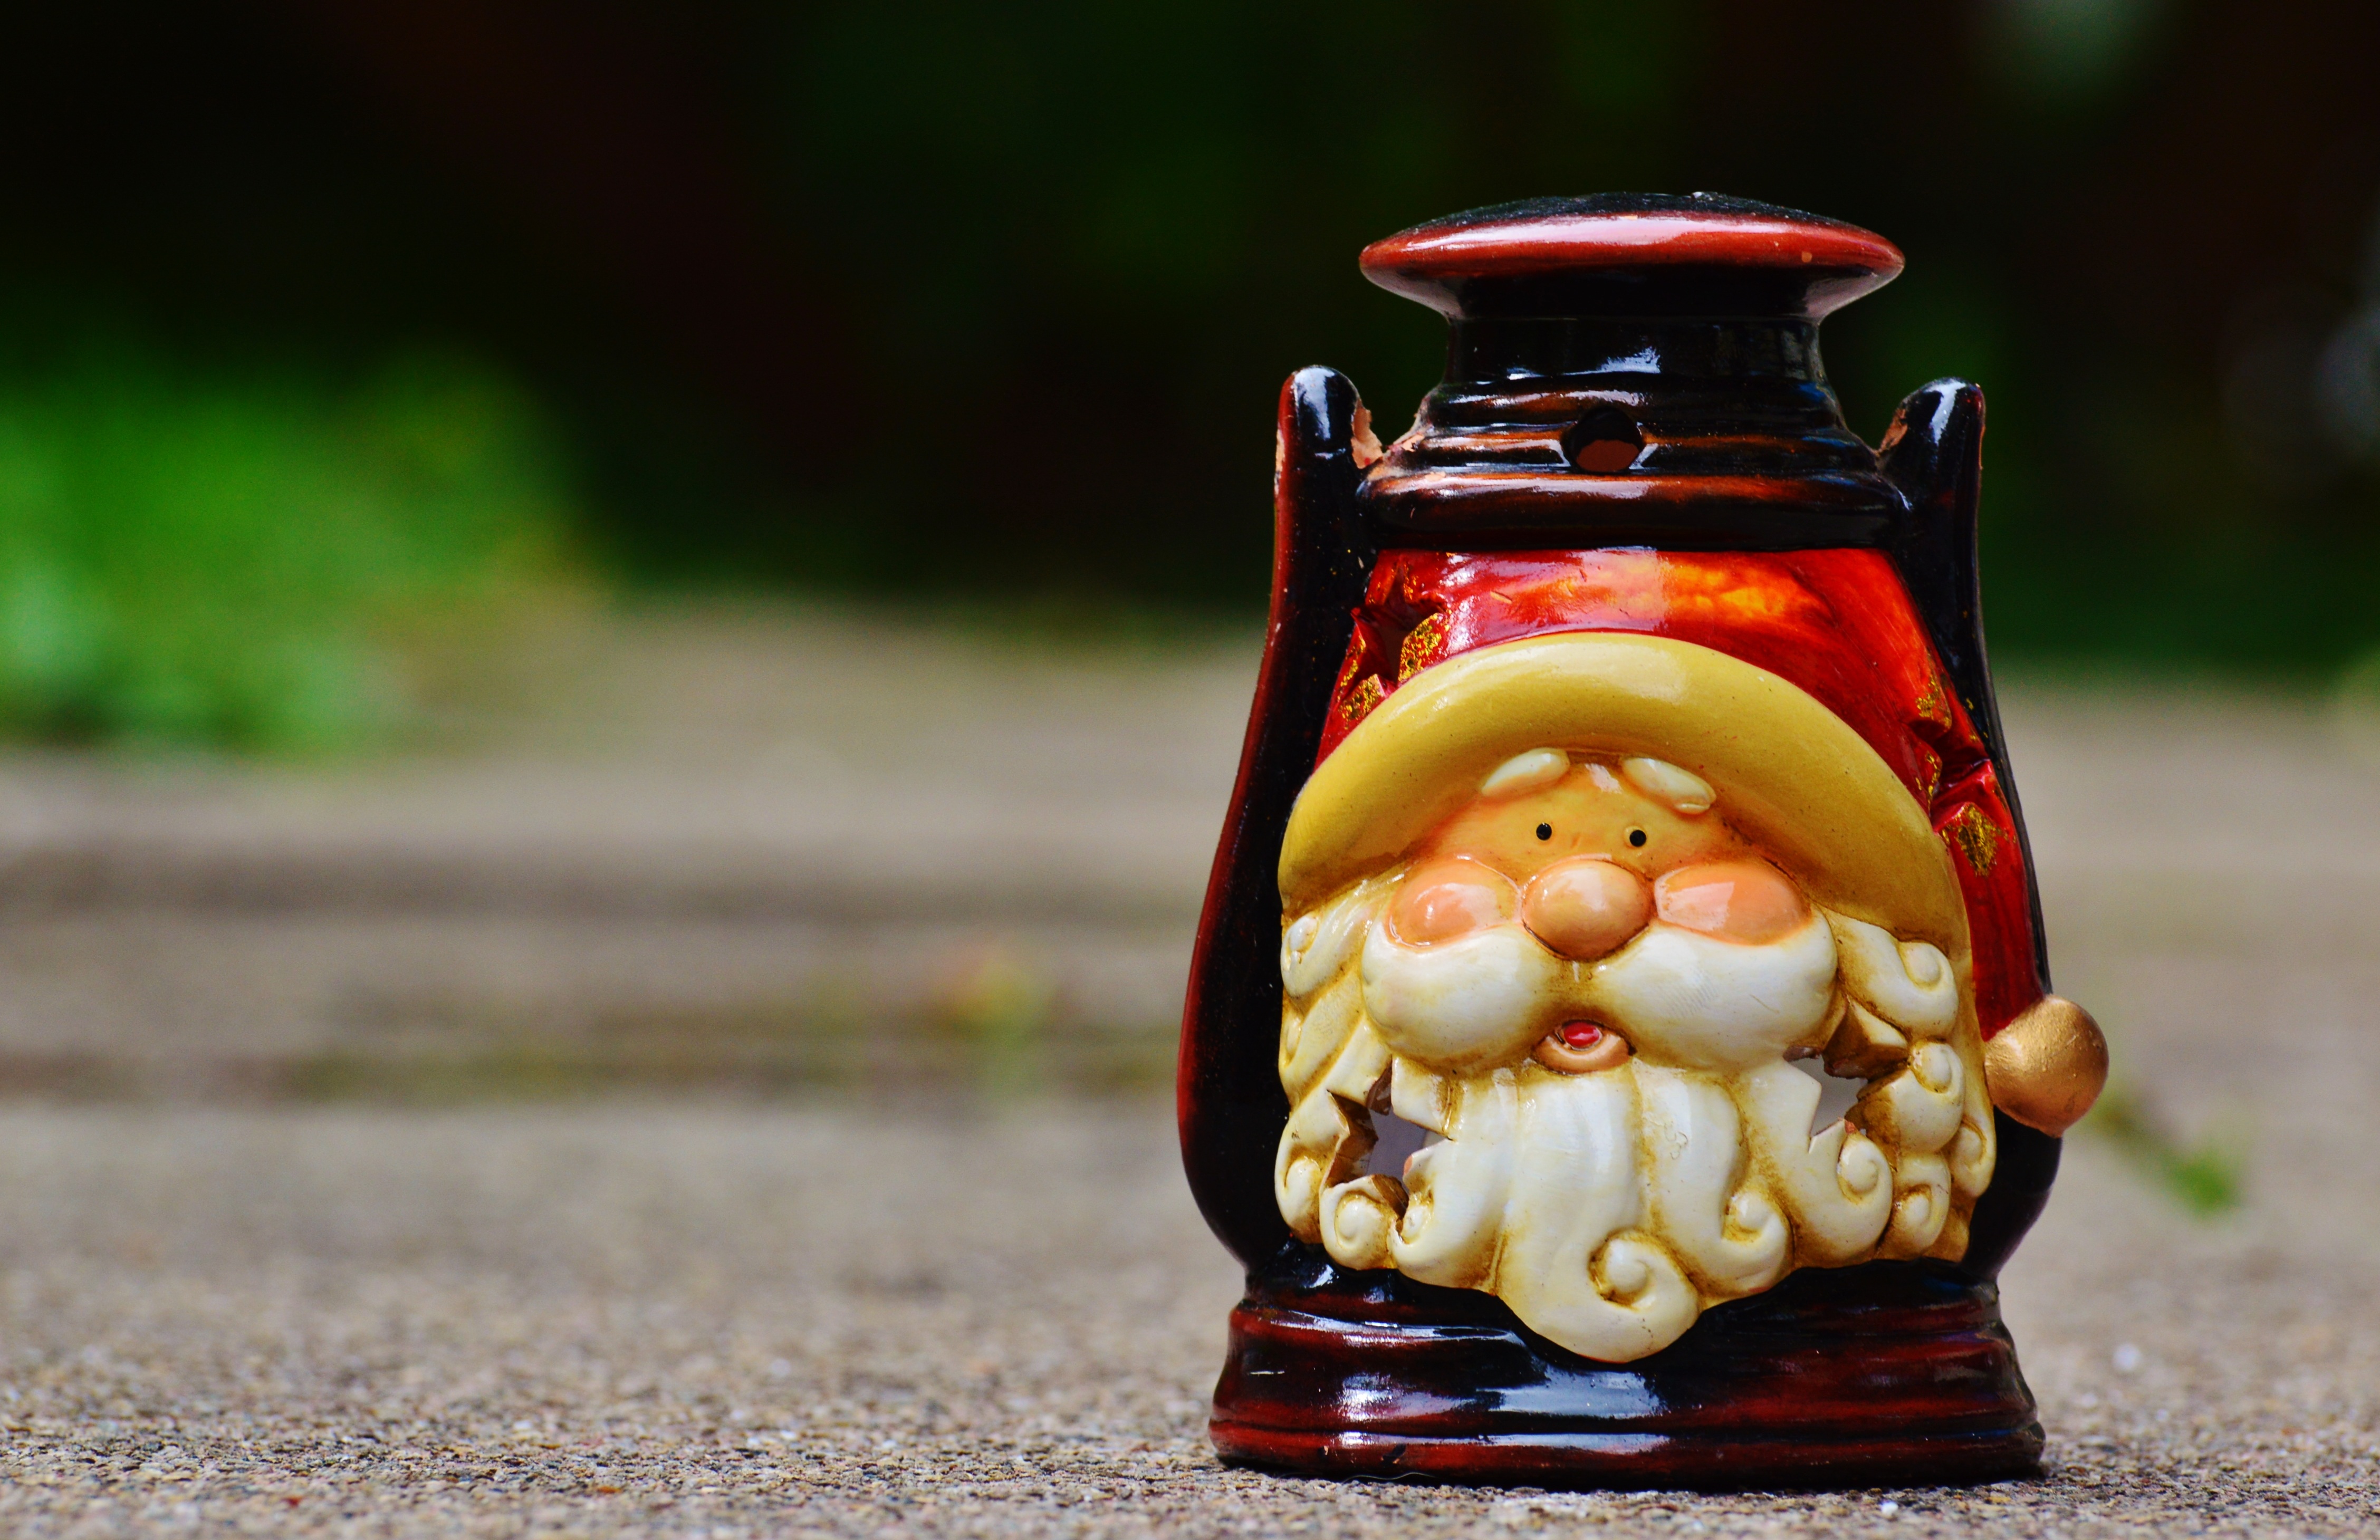
flower, decoration, lantern, red, lamp, christmas, lighting, christmas tree, celebrate, advent, christmas decoration, gifts, festival, contemplative, funny, december, santa claus, nicholas